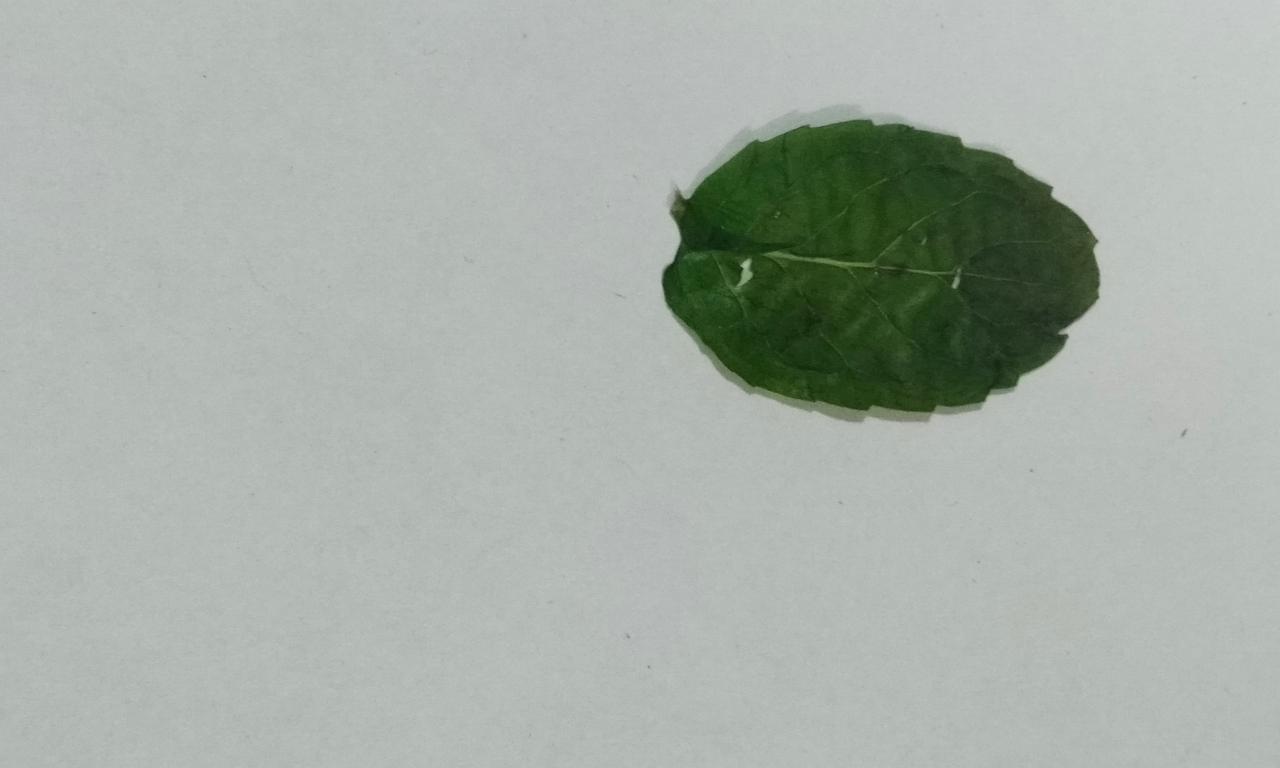
Label: Dried